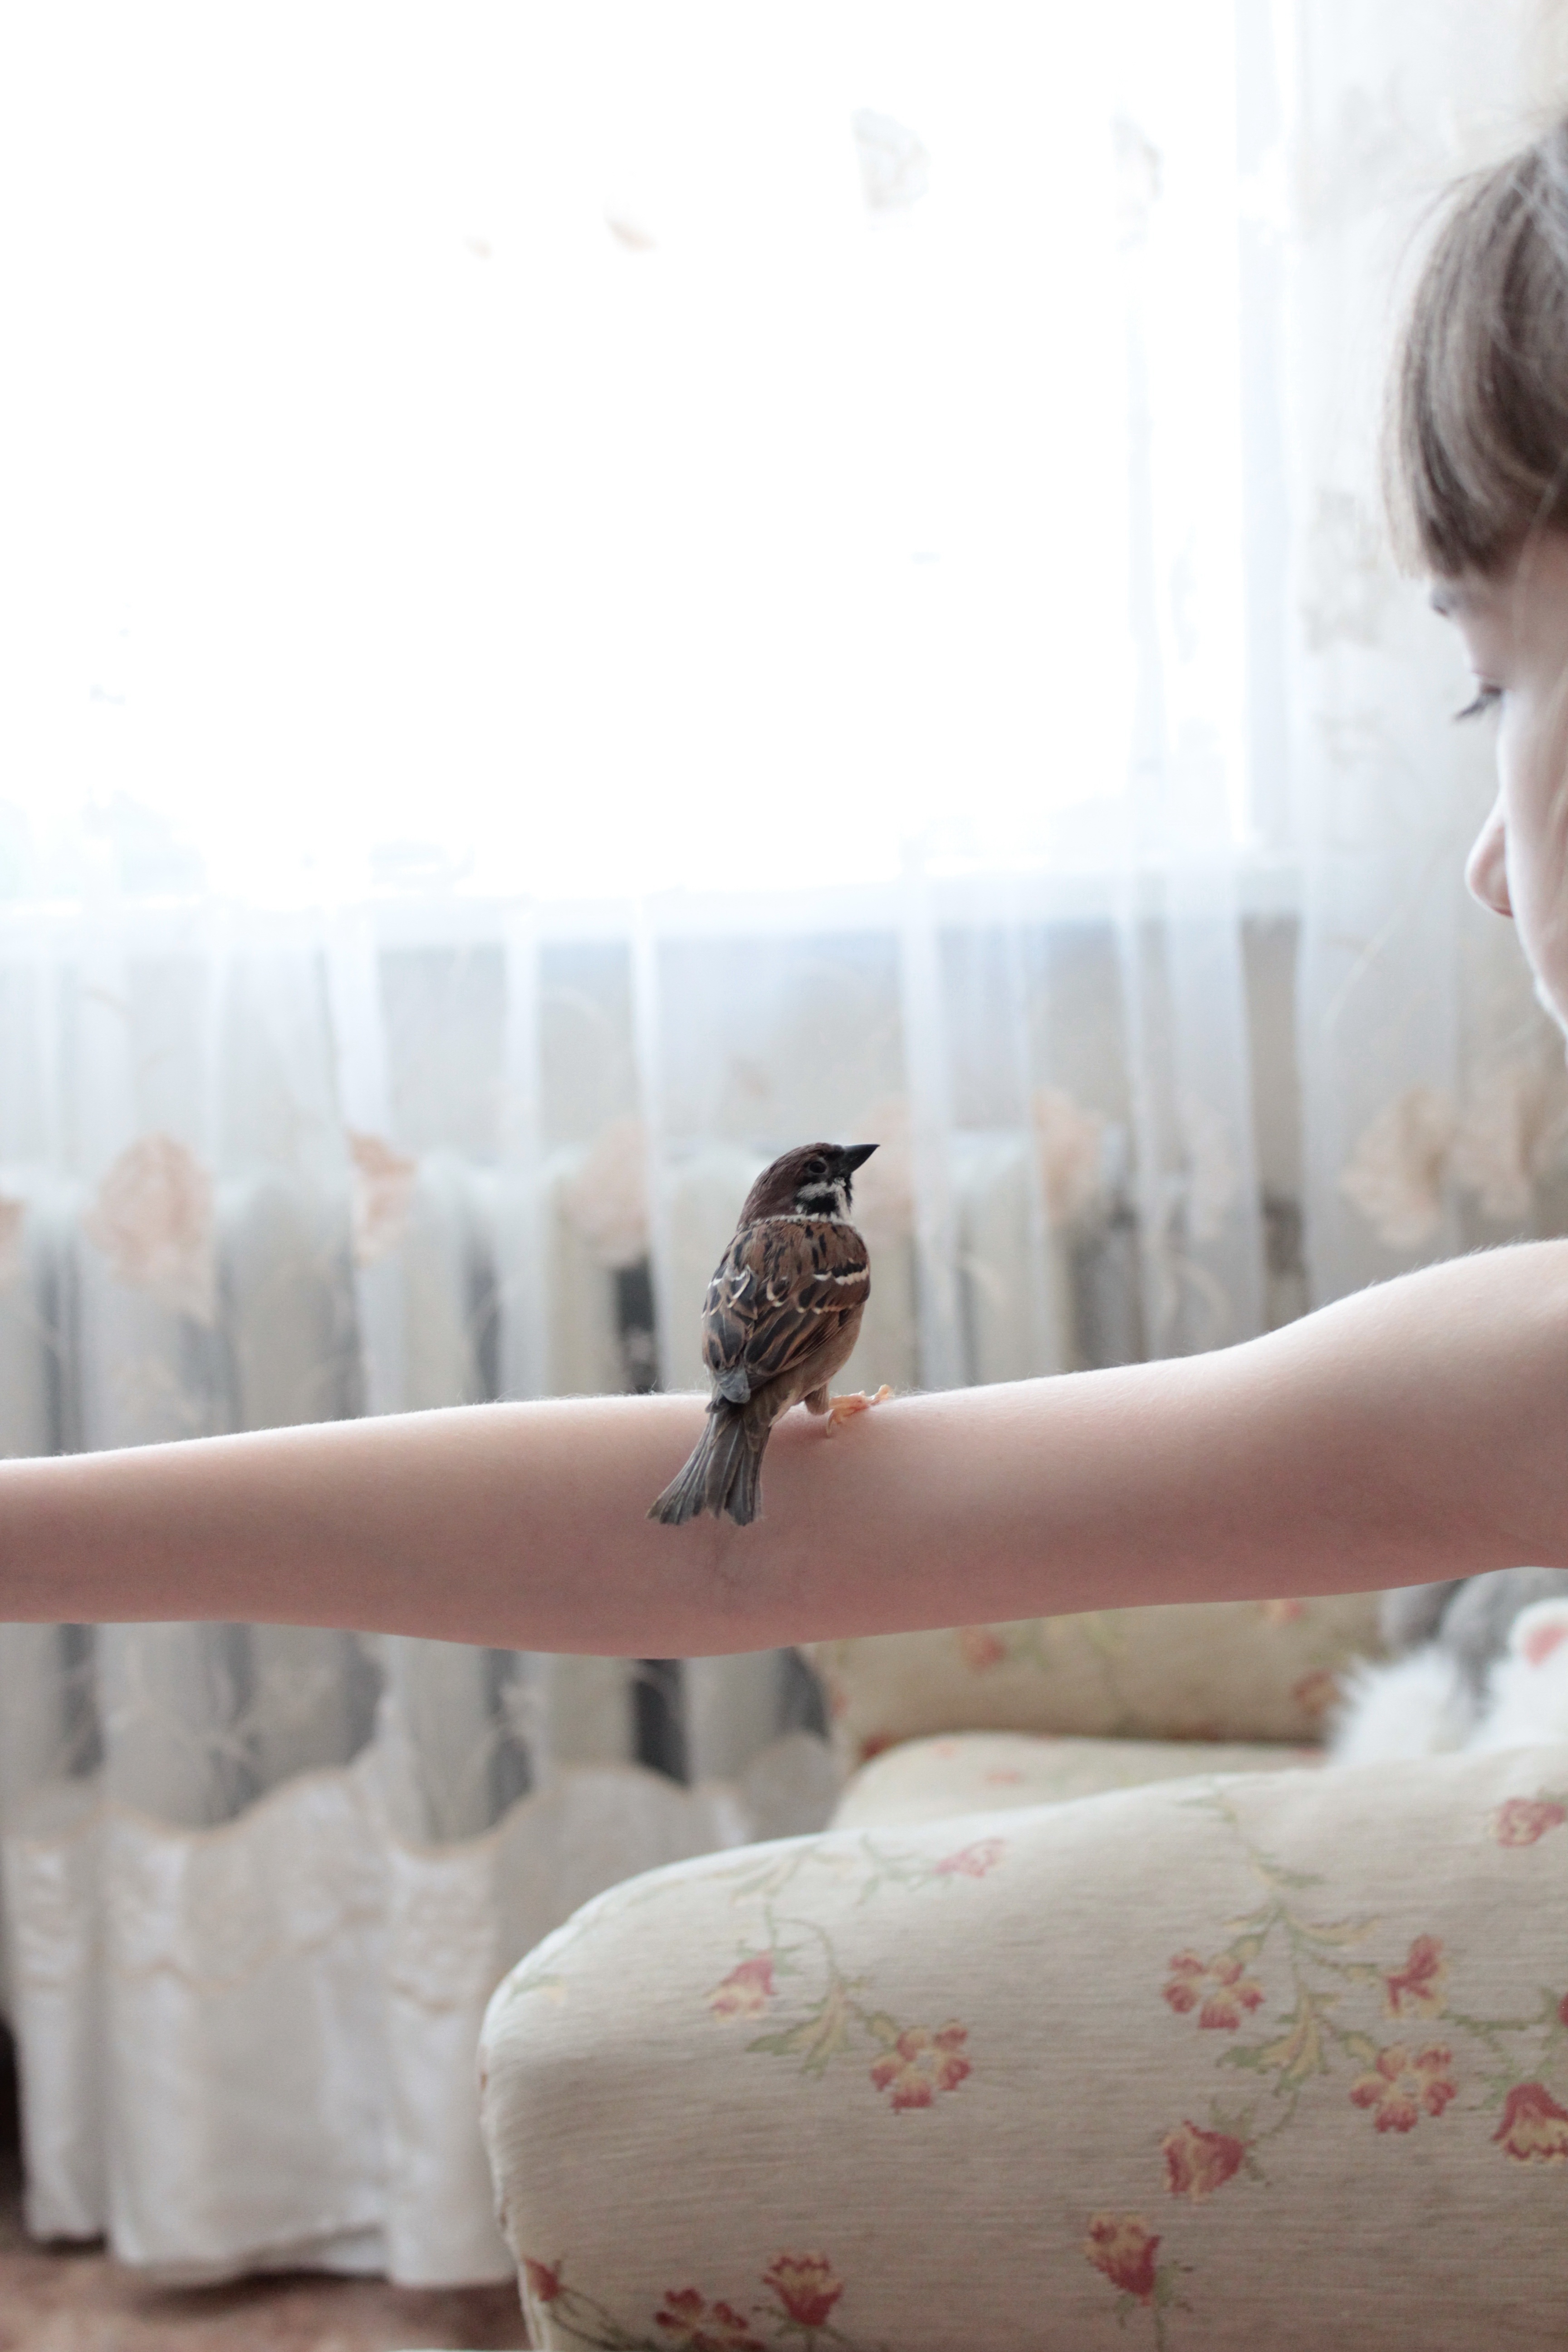
bird, photography, flower, home, bride, birds, dress, photograph, skin, sparrow, sparrows, feathered race